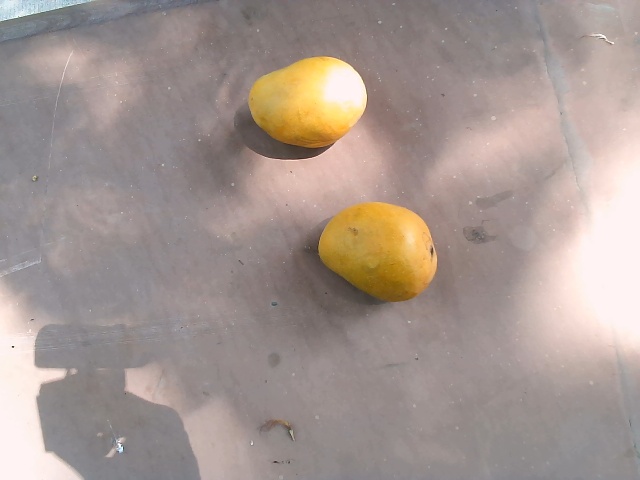
Label: Ripe_Mango